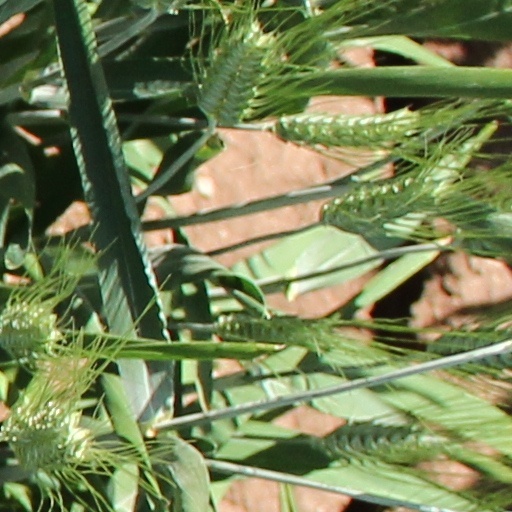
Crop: wheat